Choo Hyo-joo

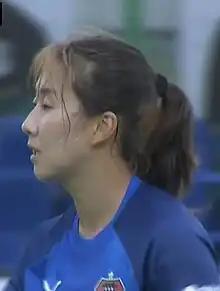
Choo in 2021

Choo Hyo-joo (born 29 July 2000) is a South Korean footballer who plays as a winger for Northern Super League side Ottawa Rapid and the South Korea national team.